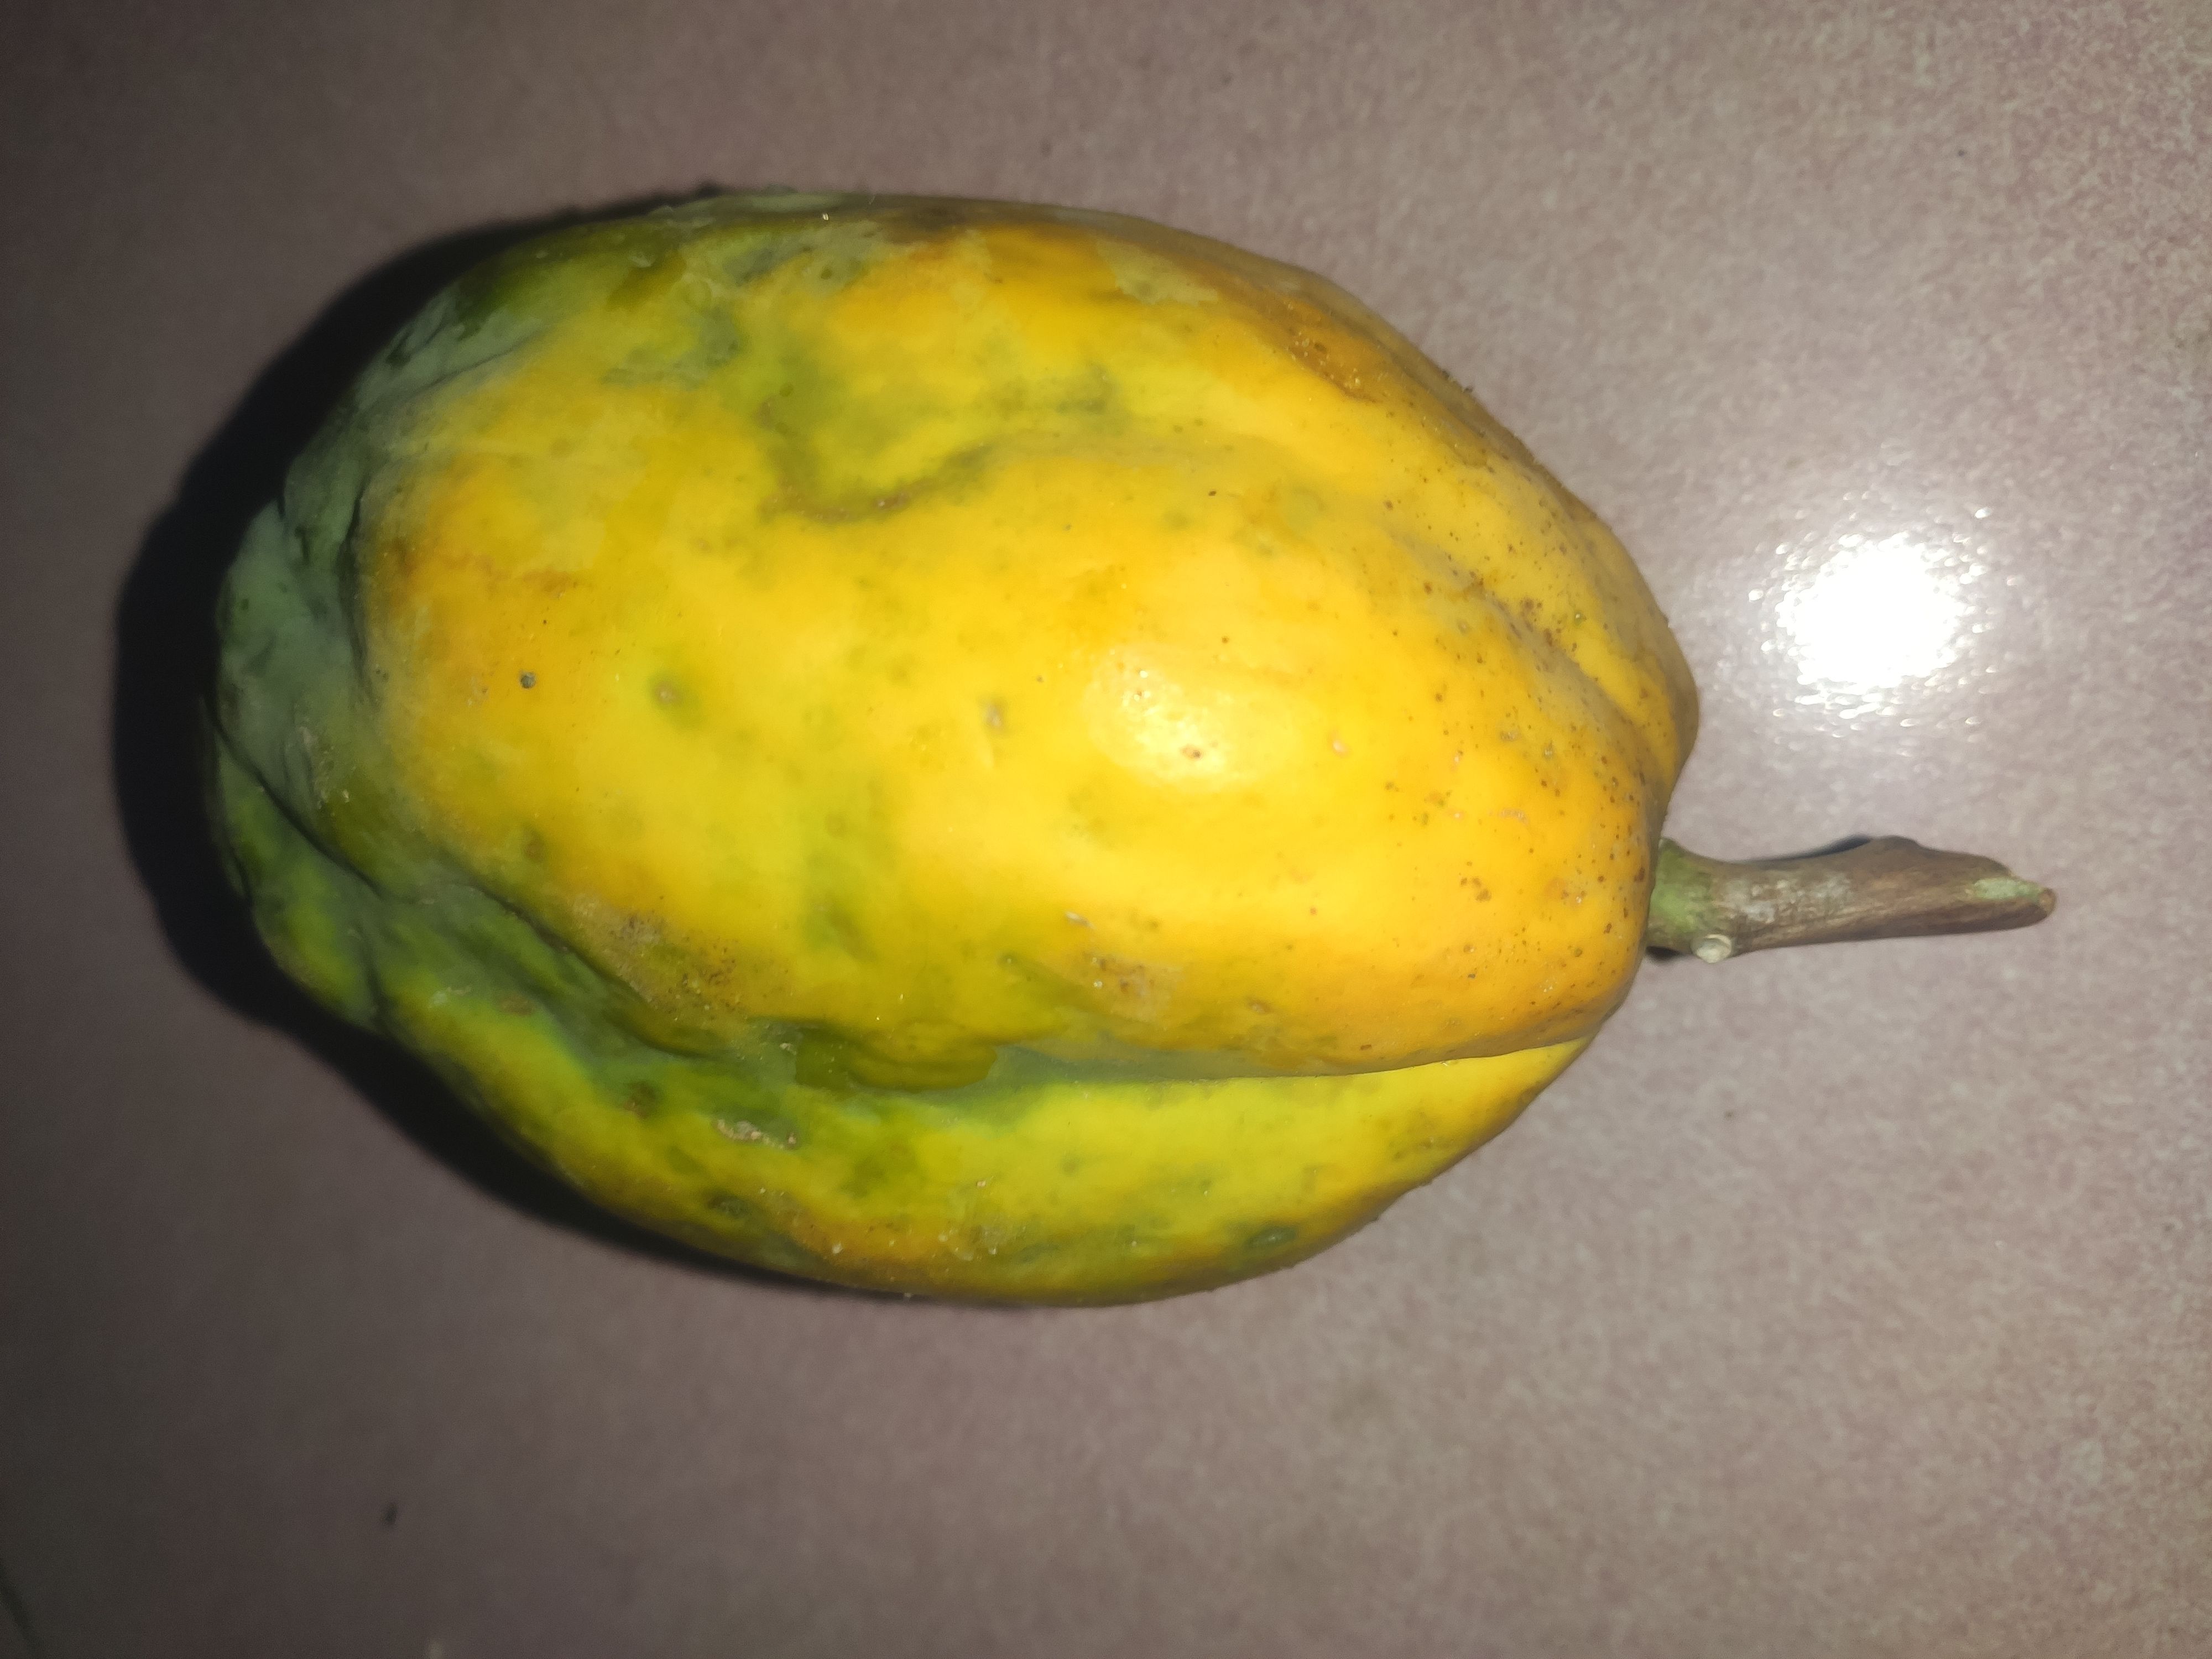
Fruit: papayas
Grade: 1st-grade